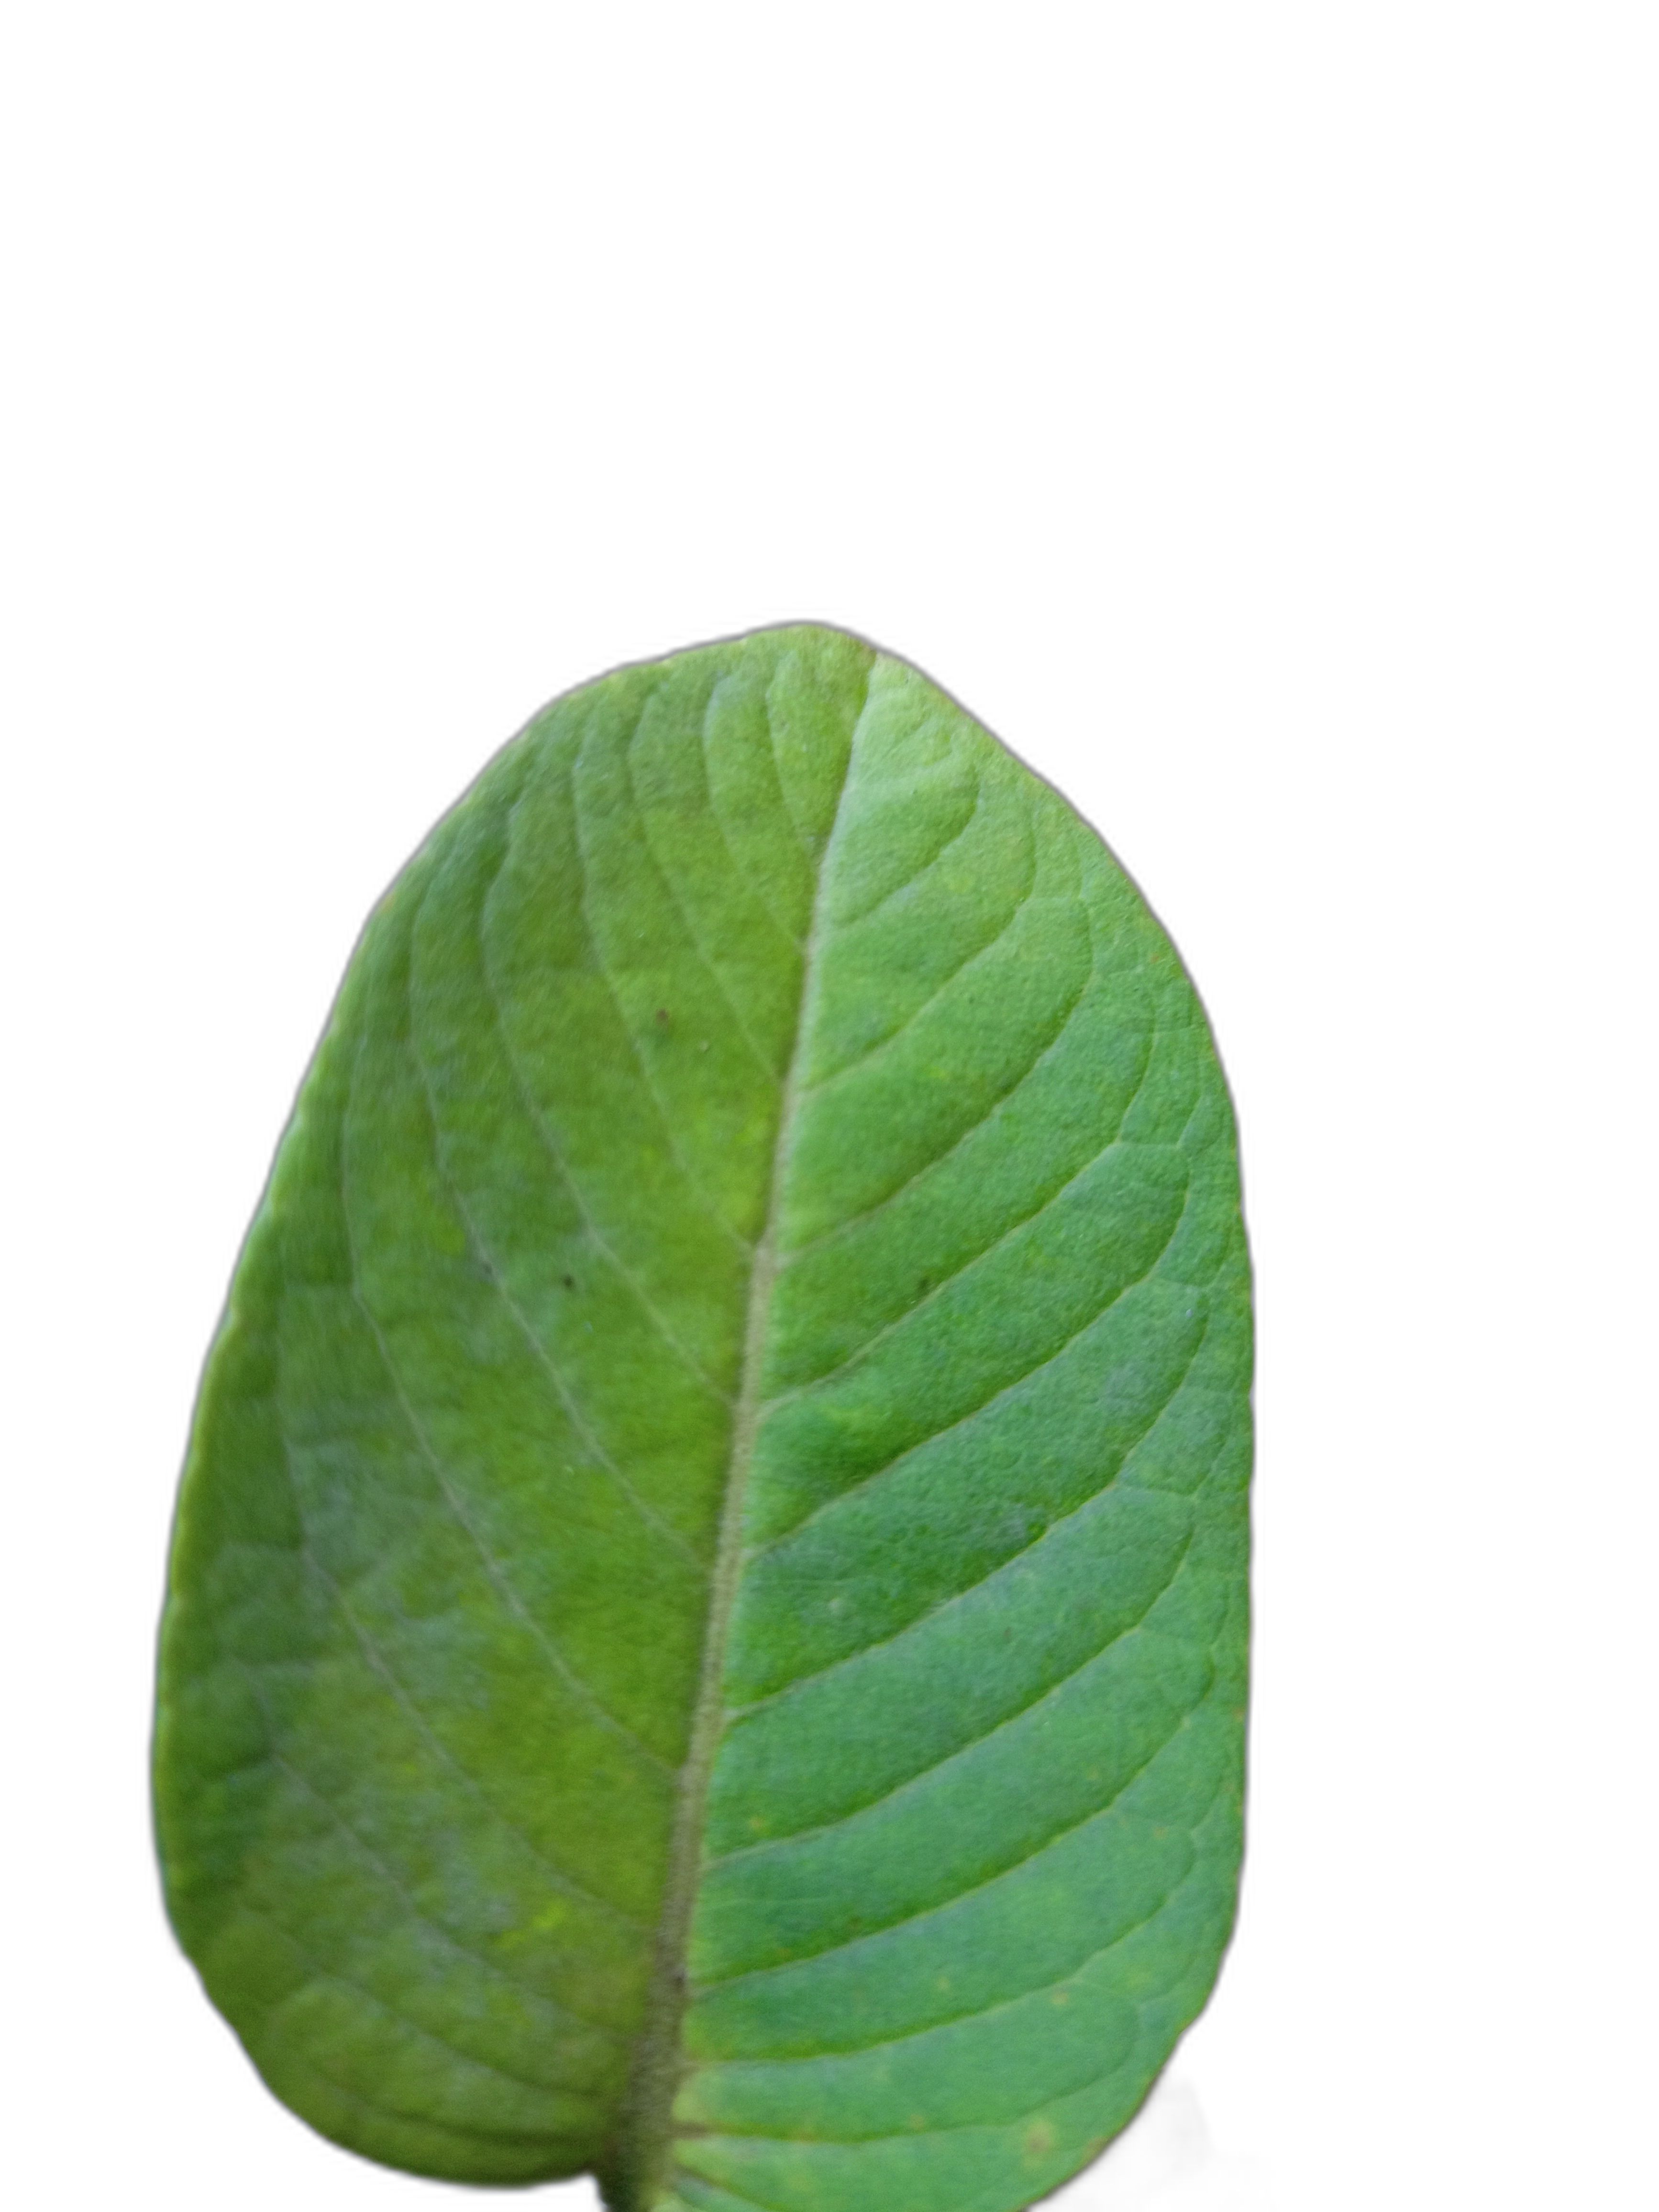
Plant part: leaf
Disease: Healthy